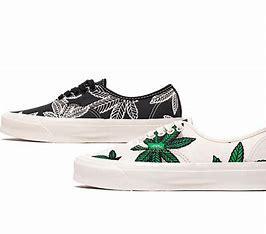
Brand: Vans
Model: OG Authentic LX